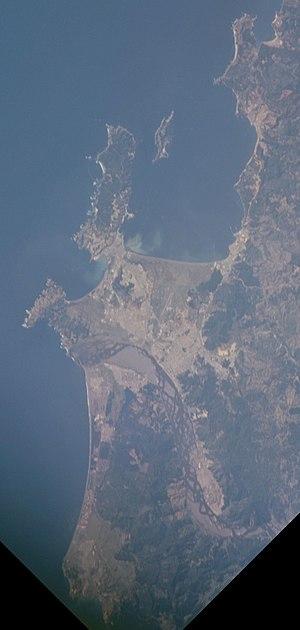
Le Grand Concepción est une agglomération comprenant dix des douze communes de la Province de Concepción, dans la Région du Biobío au Chili. Elle se situe sur la rive nord du río Biobío, à peu de distance de son embouchure dans le Pacifique. D'après le recensement national de 2012, l'agglomération compte 949 023 habitants et forme ainsi la deuxième agglomération du pays, après celle du Grand Santiago.